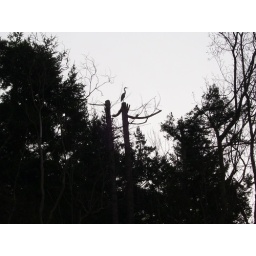
a great blue heron rests upon a topped tree at lagoon point, whidbey island, washington, u.s.a.   feb.2009